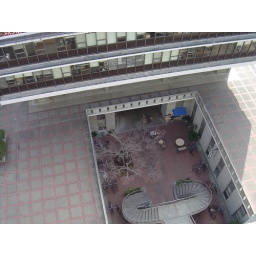
Looking down on the chemistry plaza from the 8th floor balcony of Latimer, in the center.